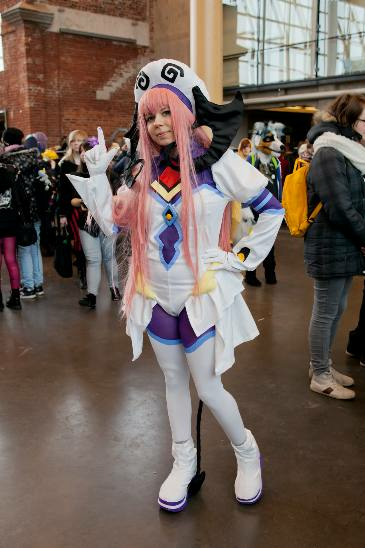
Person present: Yes